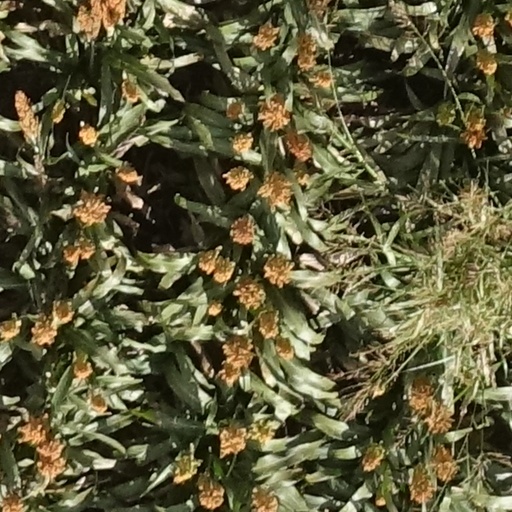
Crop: sorghum